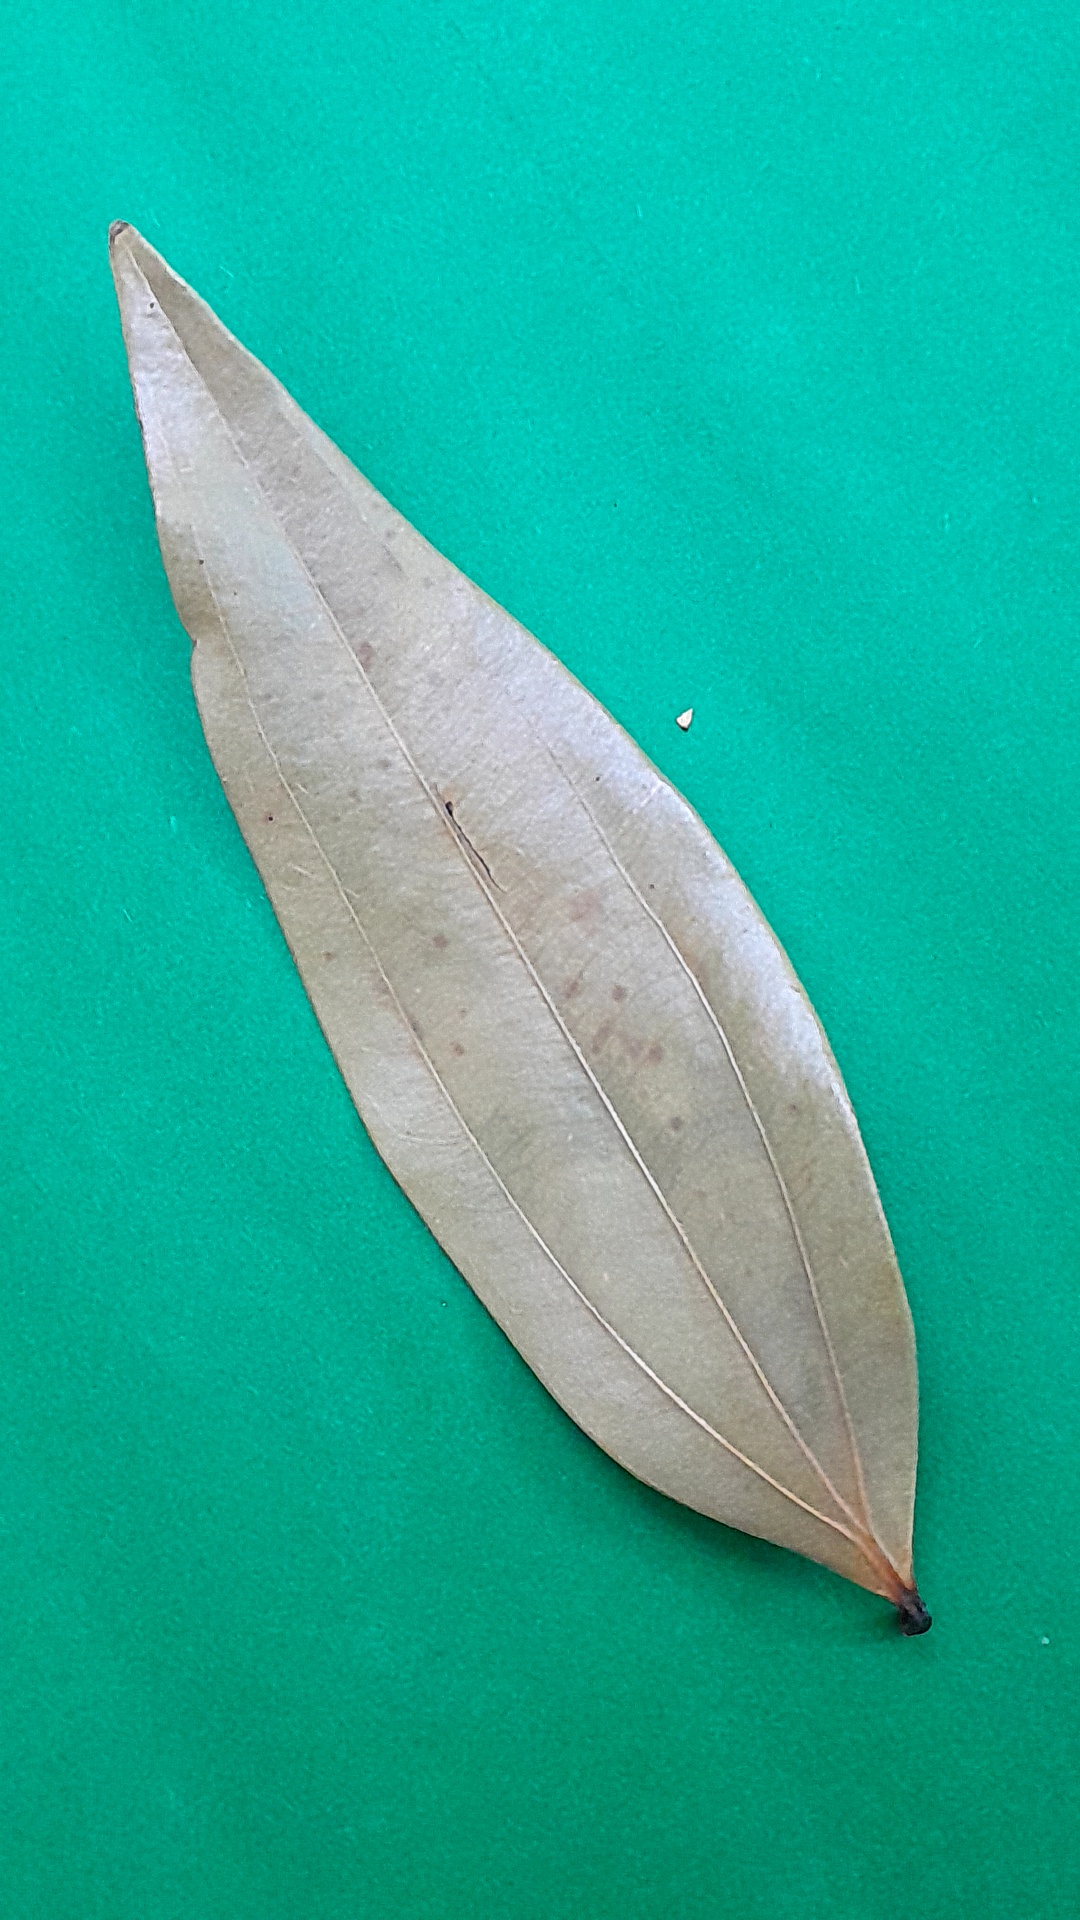
Label: Dry Leaf